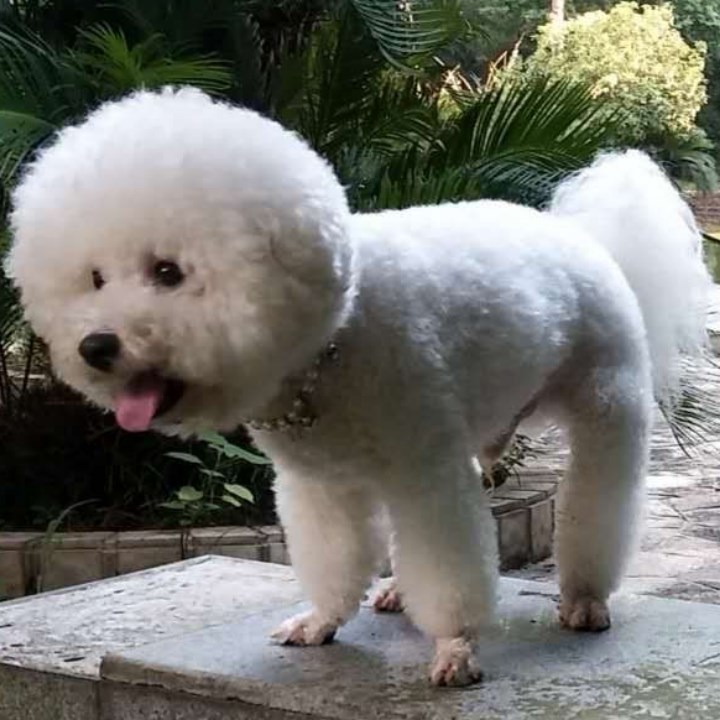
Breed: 3083-n000117-Bichon_Frise